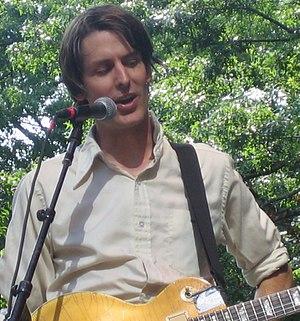
Stephen Joseph Malkmus est un musicien américain, notamment membre du groupe de rock américain Pavement.